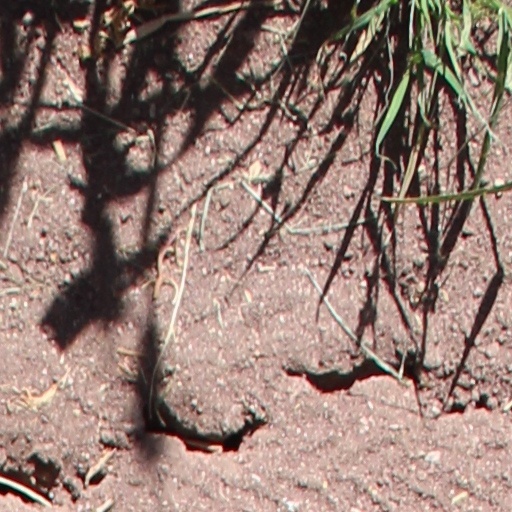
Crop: wheat